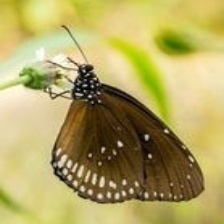
Species: BLUE SPOTTED CROW
Butterfly family (ImageNet category): monarch